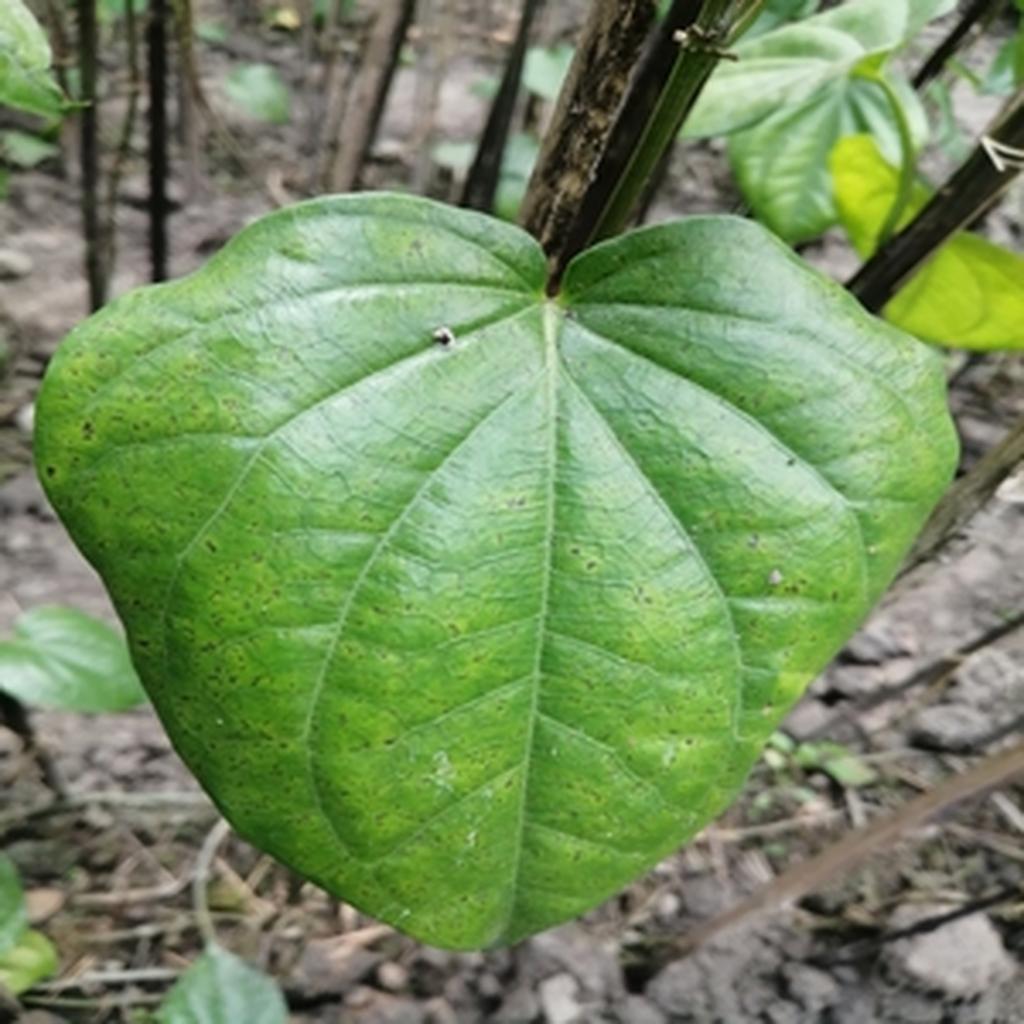
Label: Leaf_Spot